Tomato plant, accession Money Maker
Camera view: bottom (45 deg); turntable rotation: 90 degrees
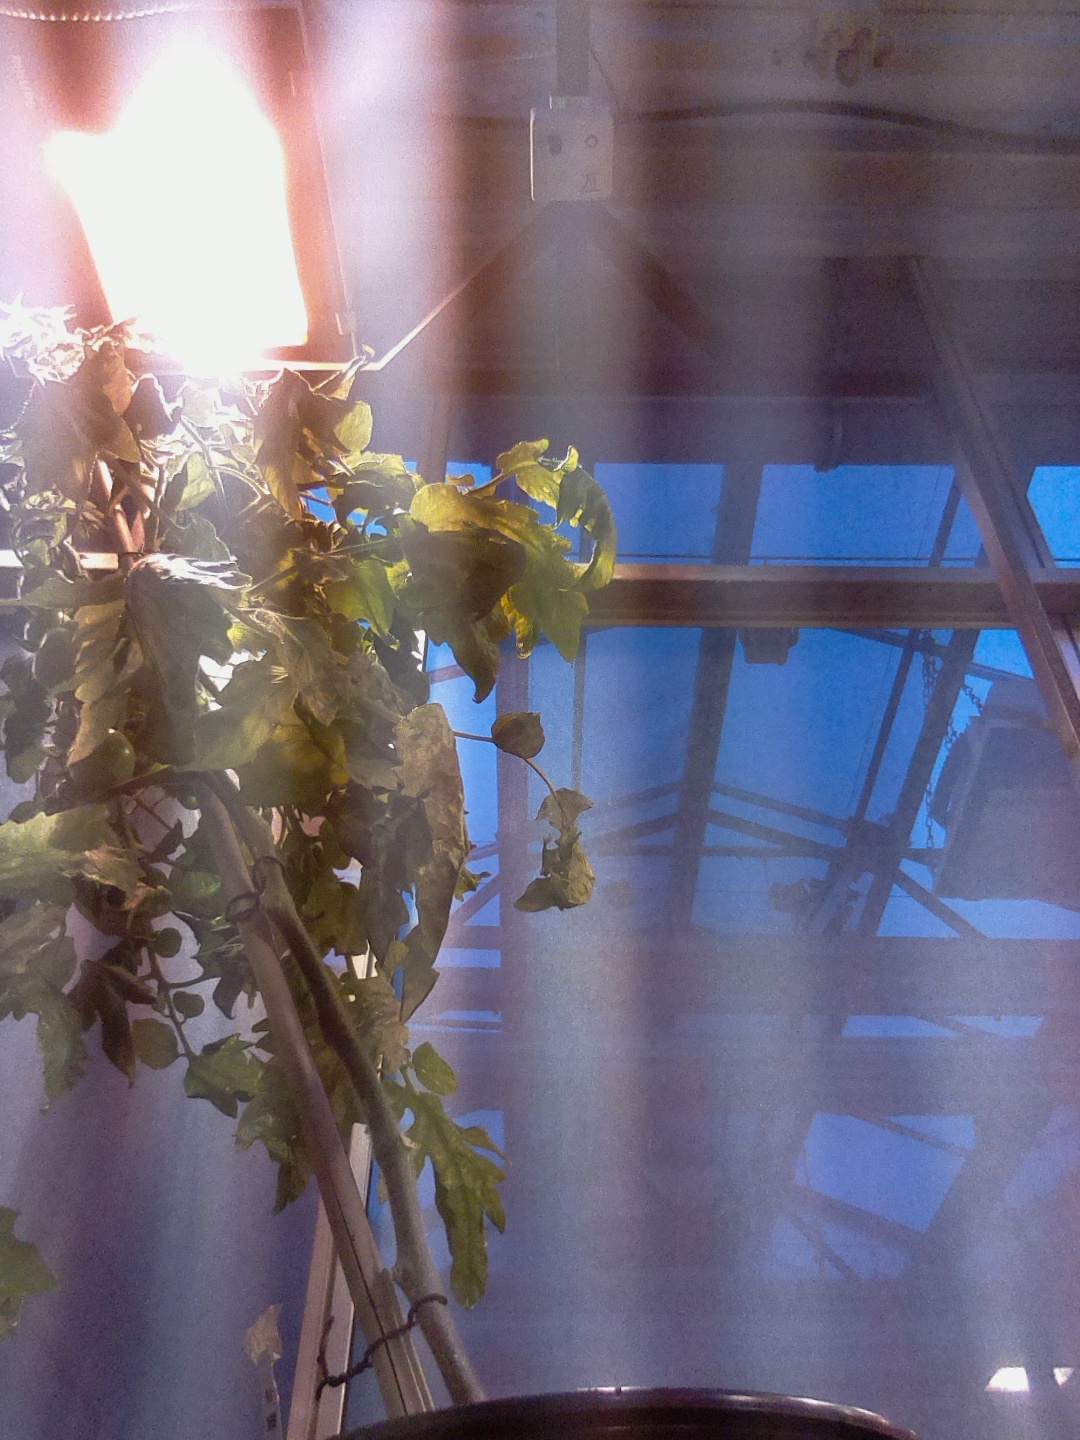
BBCH growth stage 76: 60%-70% of final fruit size